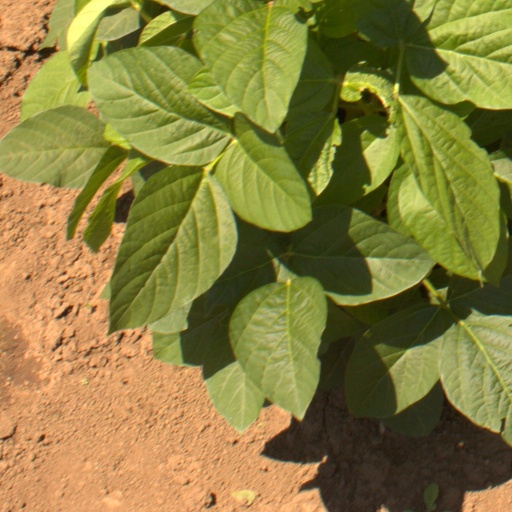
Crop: soybean